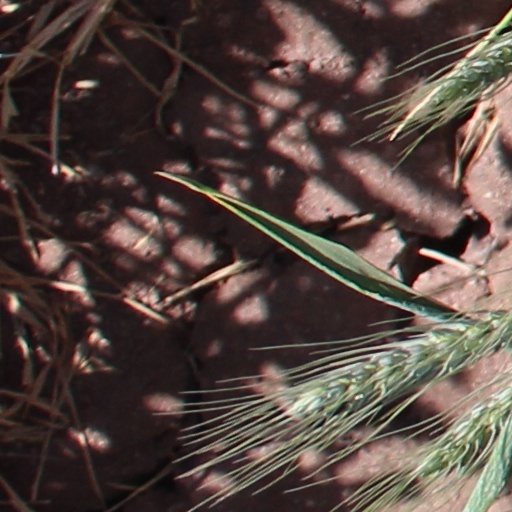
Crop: wheat